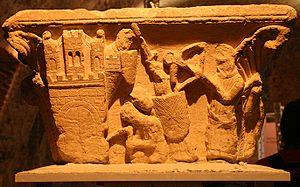
Volusien fut le septième évêque de Tours de 491 à 496.